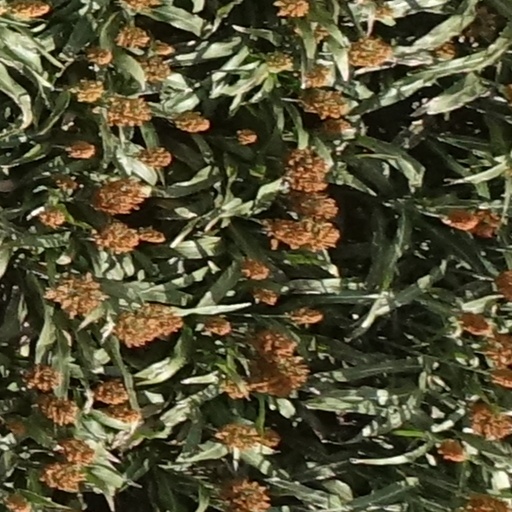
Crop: sorghum